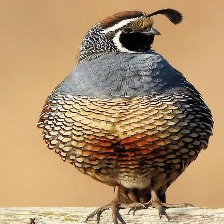
Species: CALIFORNIA QUAIL
Scientific name: CALLIPEPLA CALIFORNICA
ImageNet parent category: quail